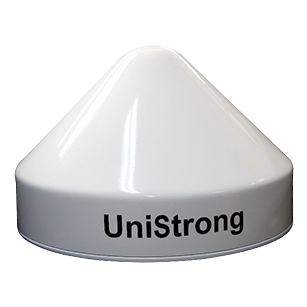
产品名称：GNSS扼流圈天线-UA91
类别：天线
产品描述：UA91采用高增益宽带天线实现覆盖GPS、BDS、GLONASS、Galileo、QZSS以及L-Band等GNSS信号的接收。采用完全对称分布的多阶3D扼流圈方案，实现更高相位中心稳定度，抗多径干扰性能强。相位中心与机械中心重合，性能高。